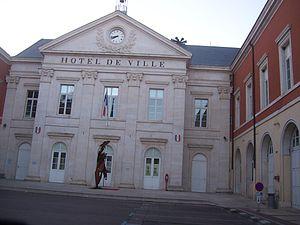
Mairie de Chagny